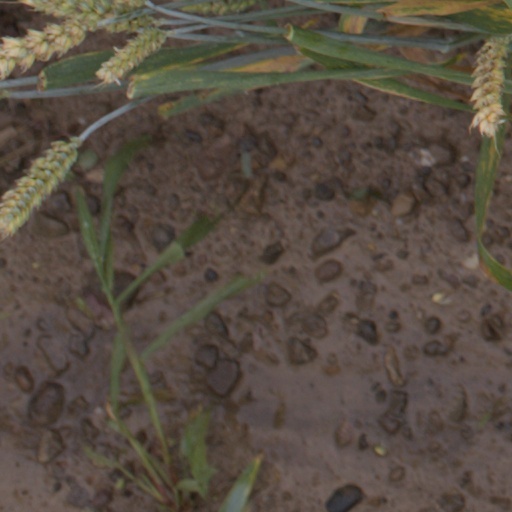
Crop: wheat